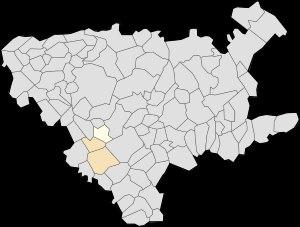
Marles-les-Mines est une commune française située dans le département du Pas-de-Calais en région Hauts-de-France.